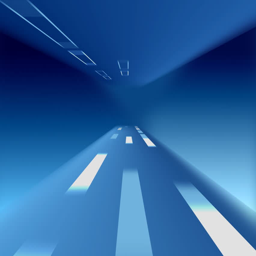
abstract background in the form of moving lines on road